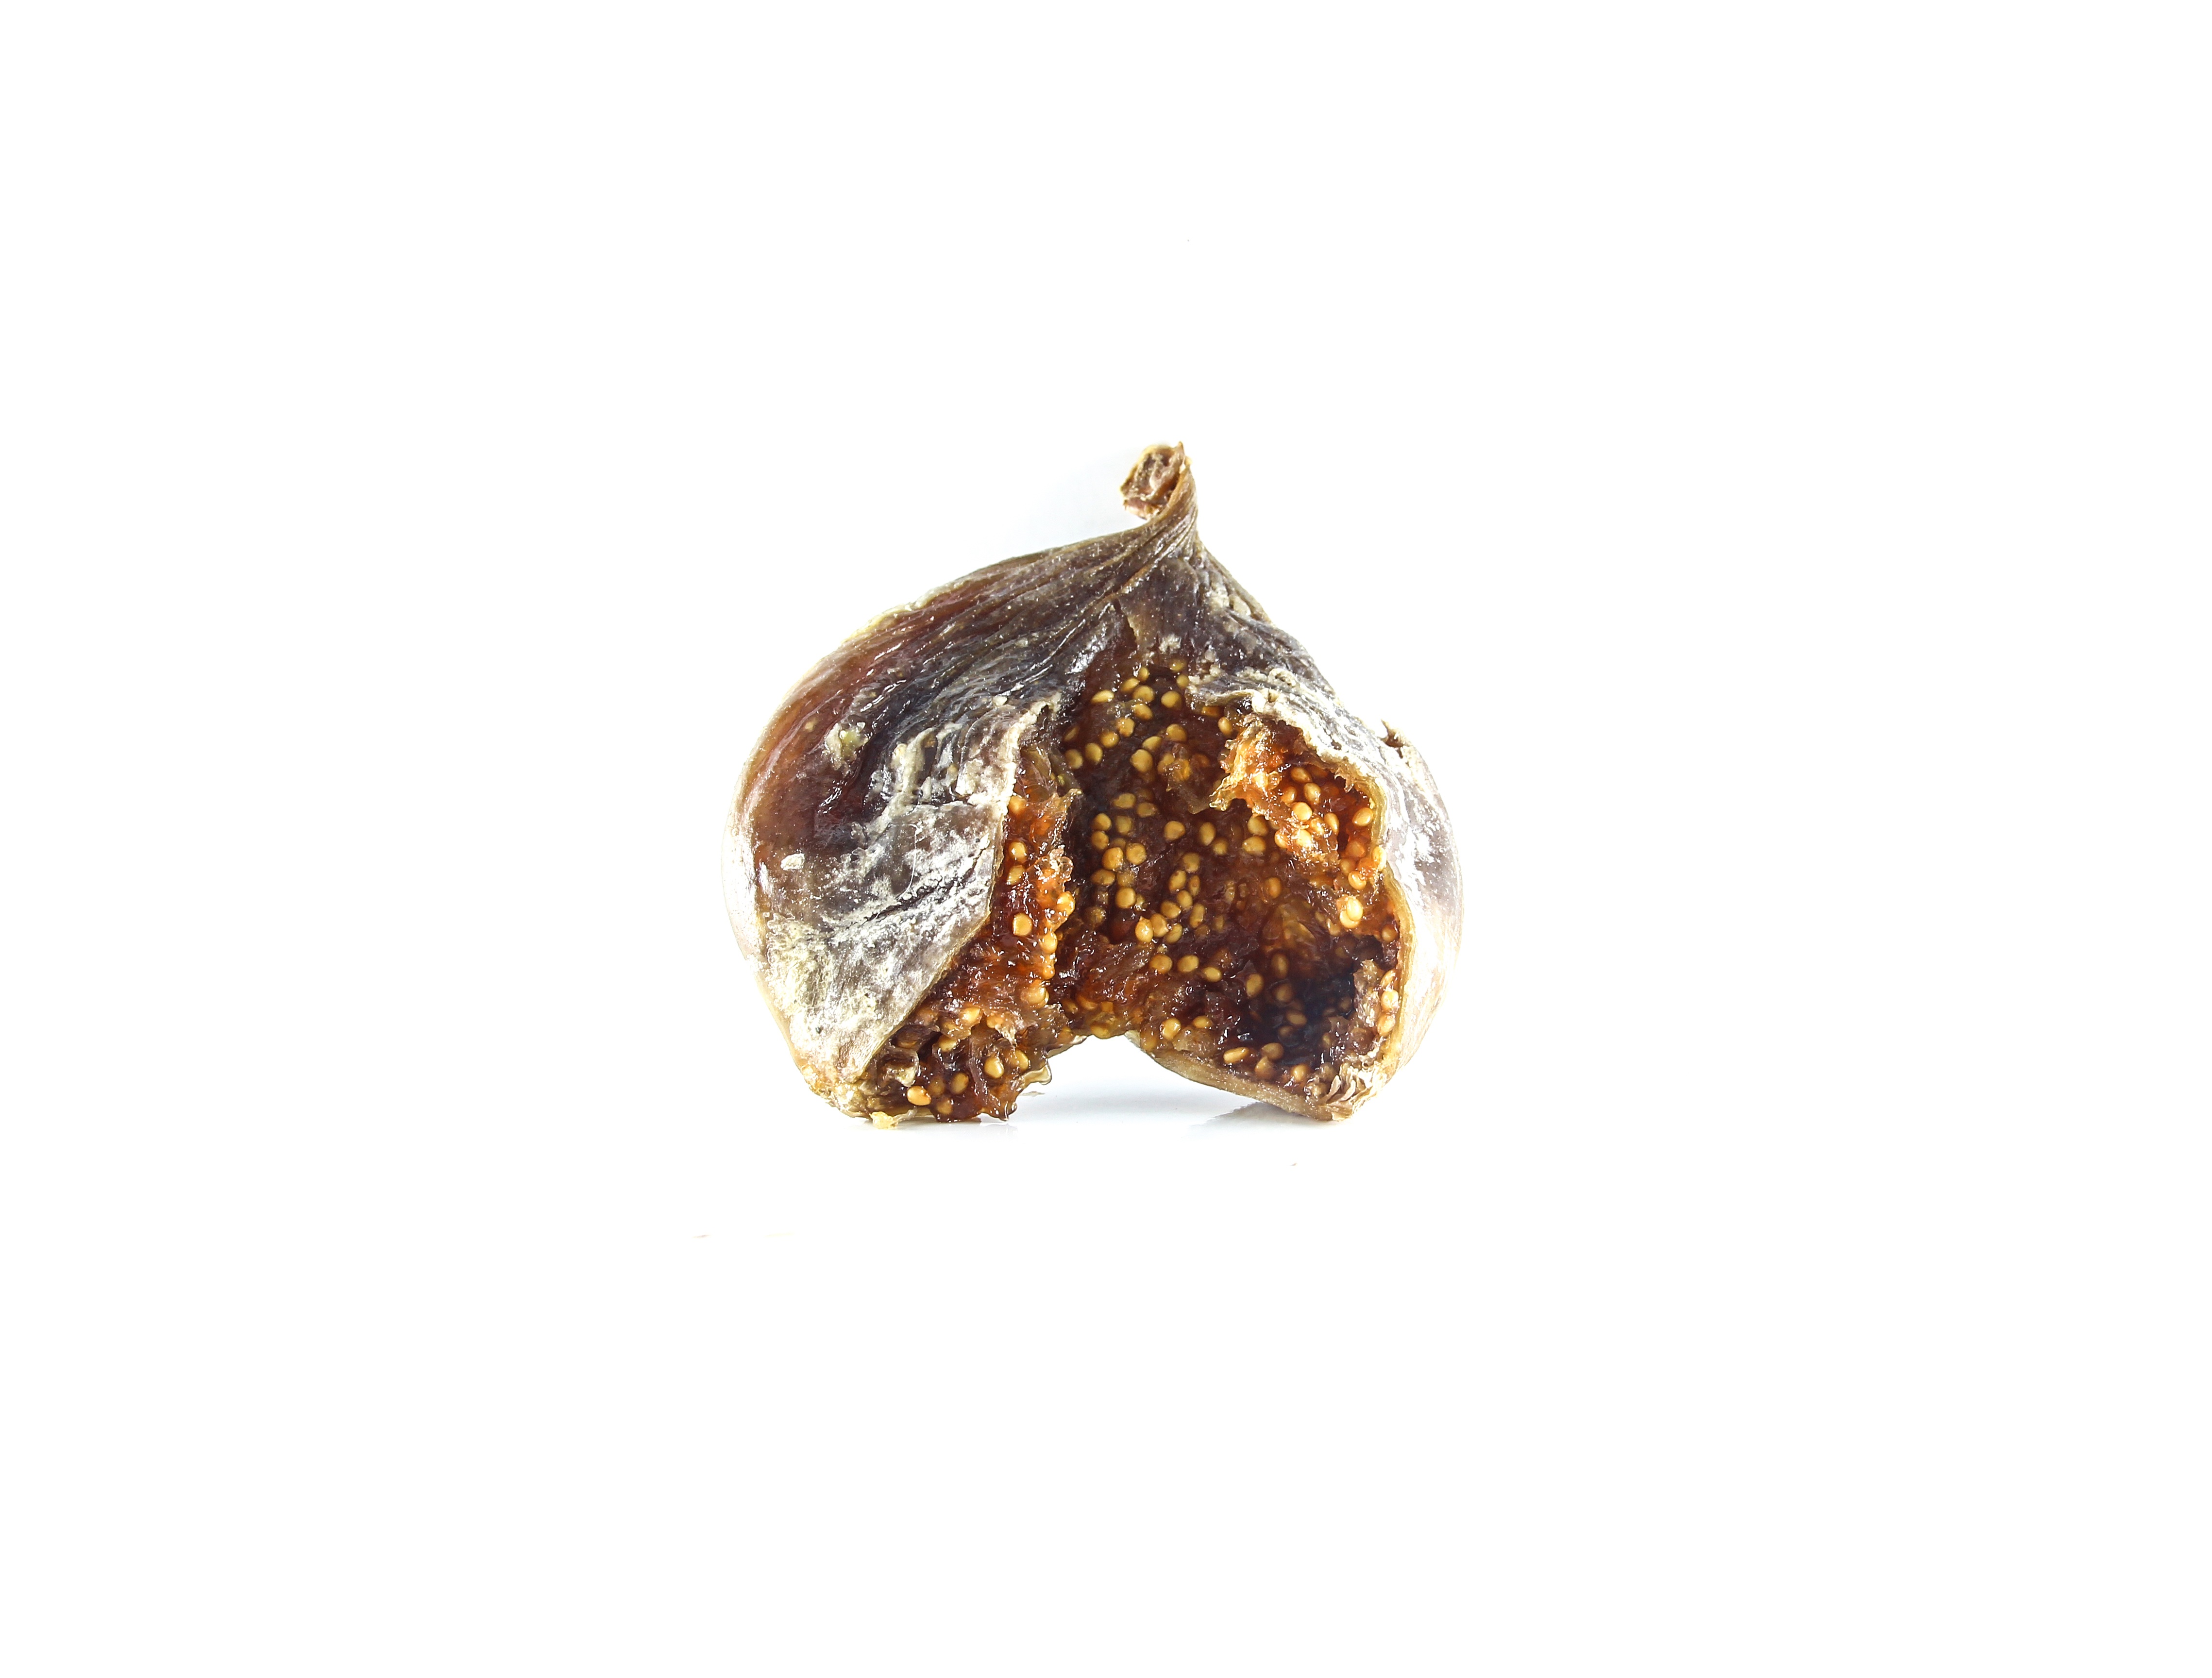
nature, fruit, feed, food, produce, kitchen, garden, dessert, eat, fig, jewellery, power, free, background, picture, wallpaper, new, candy, beautiful, good, vitamins, gemstone, taste, delight, gluttony, food product, fashion accessory, the best